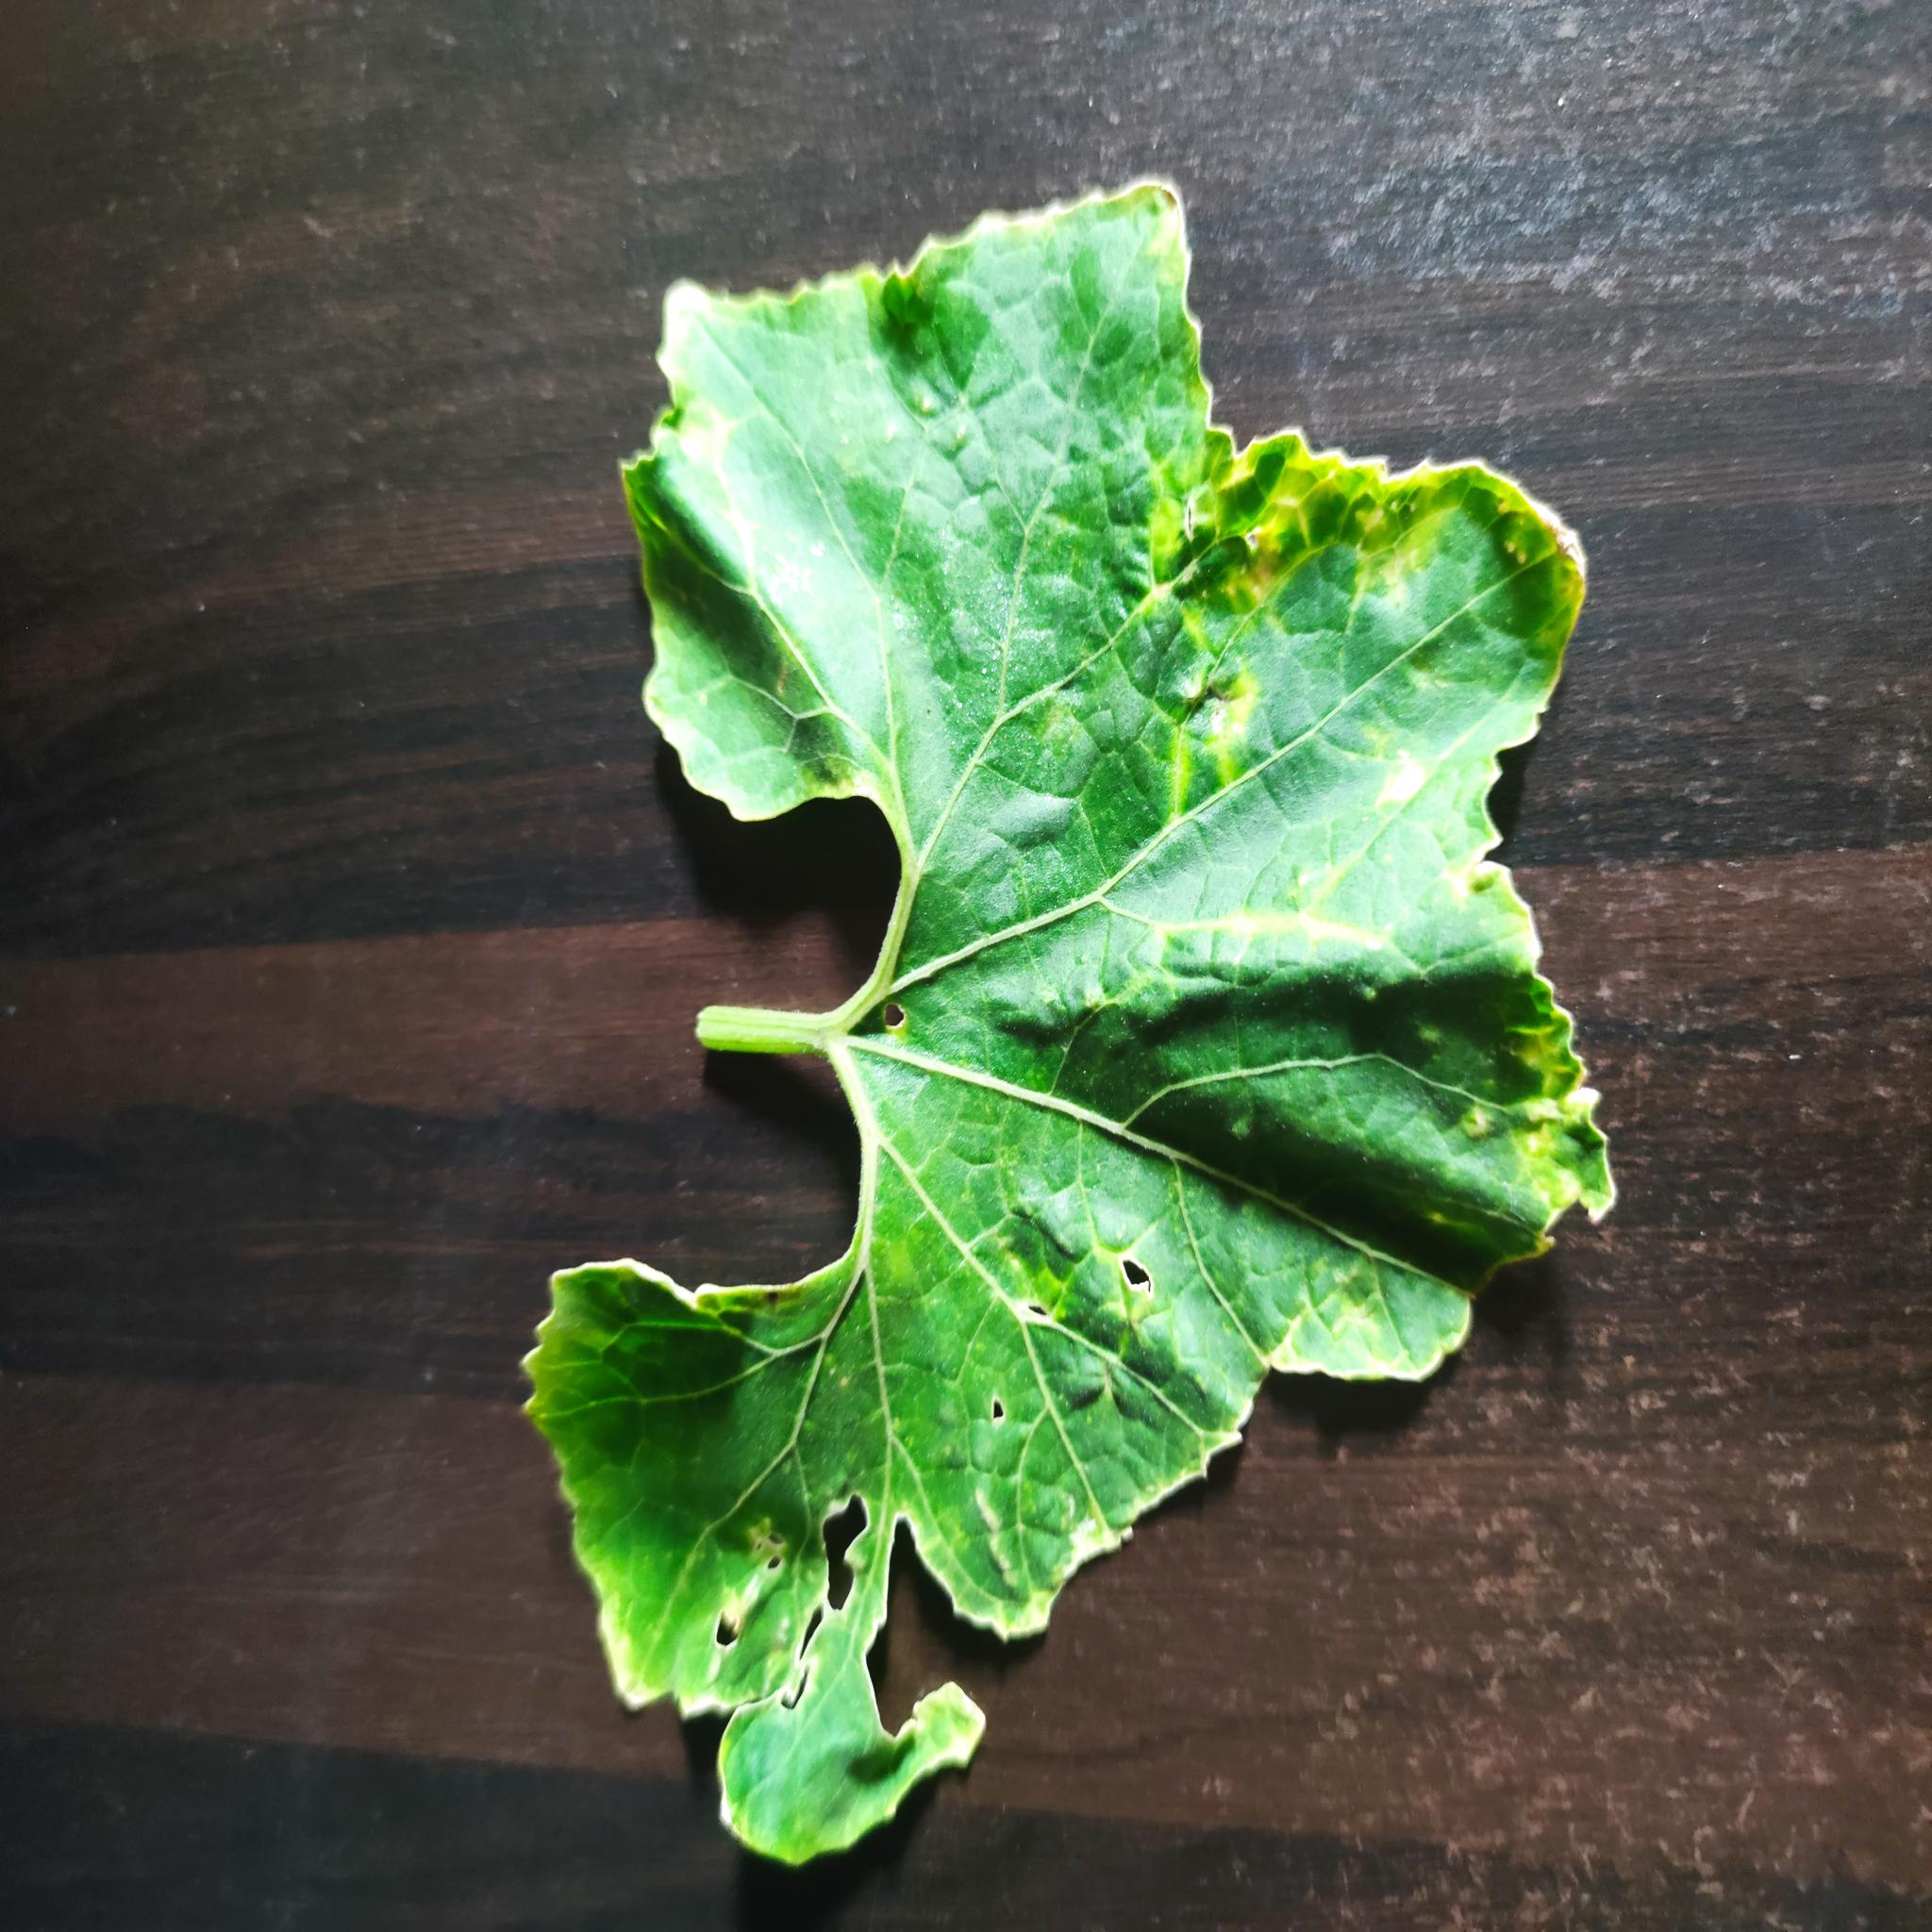
Label: Downy mildew